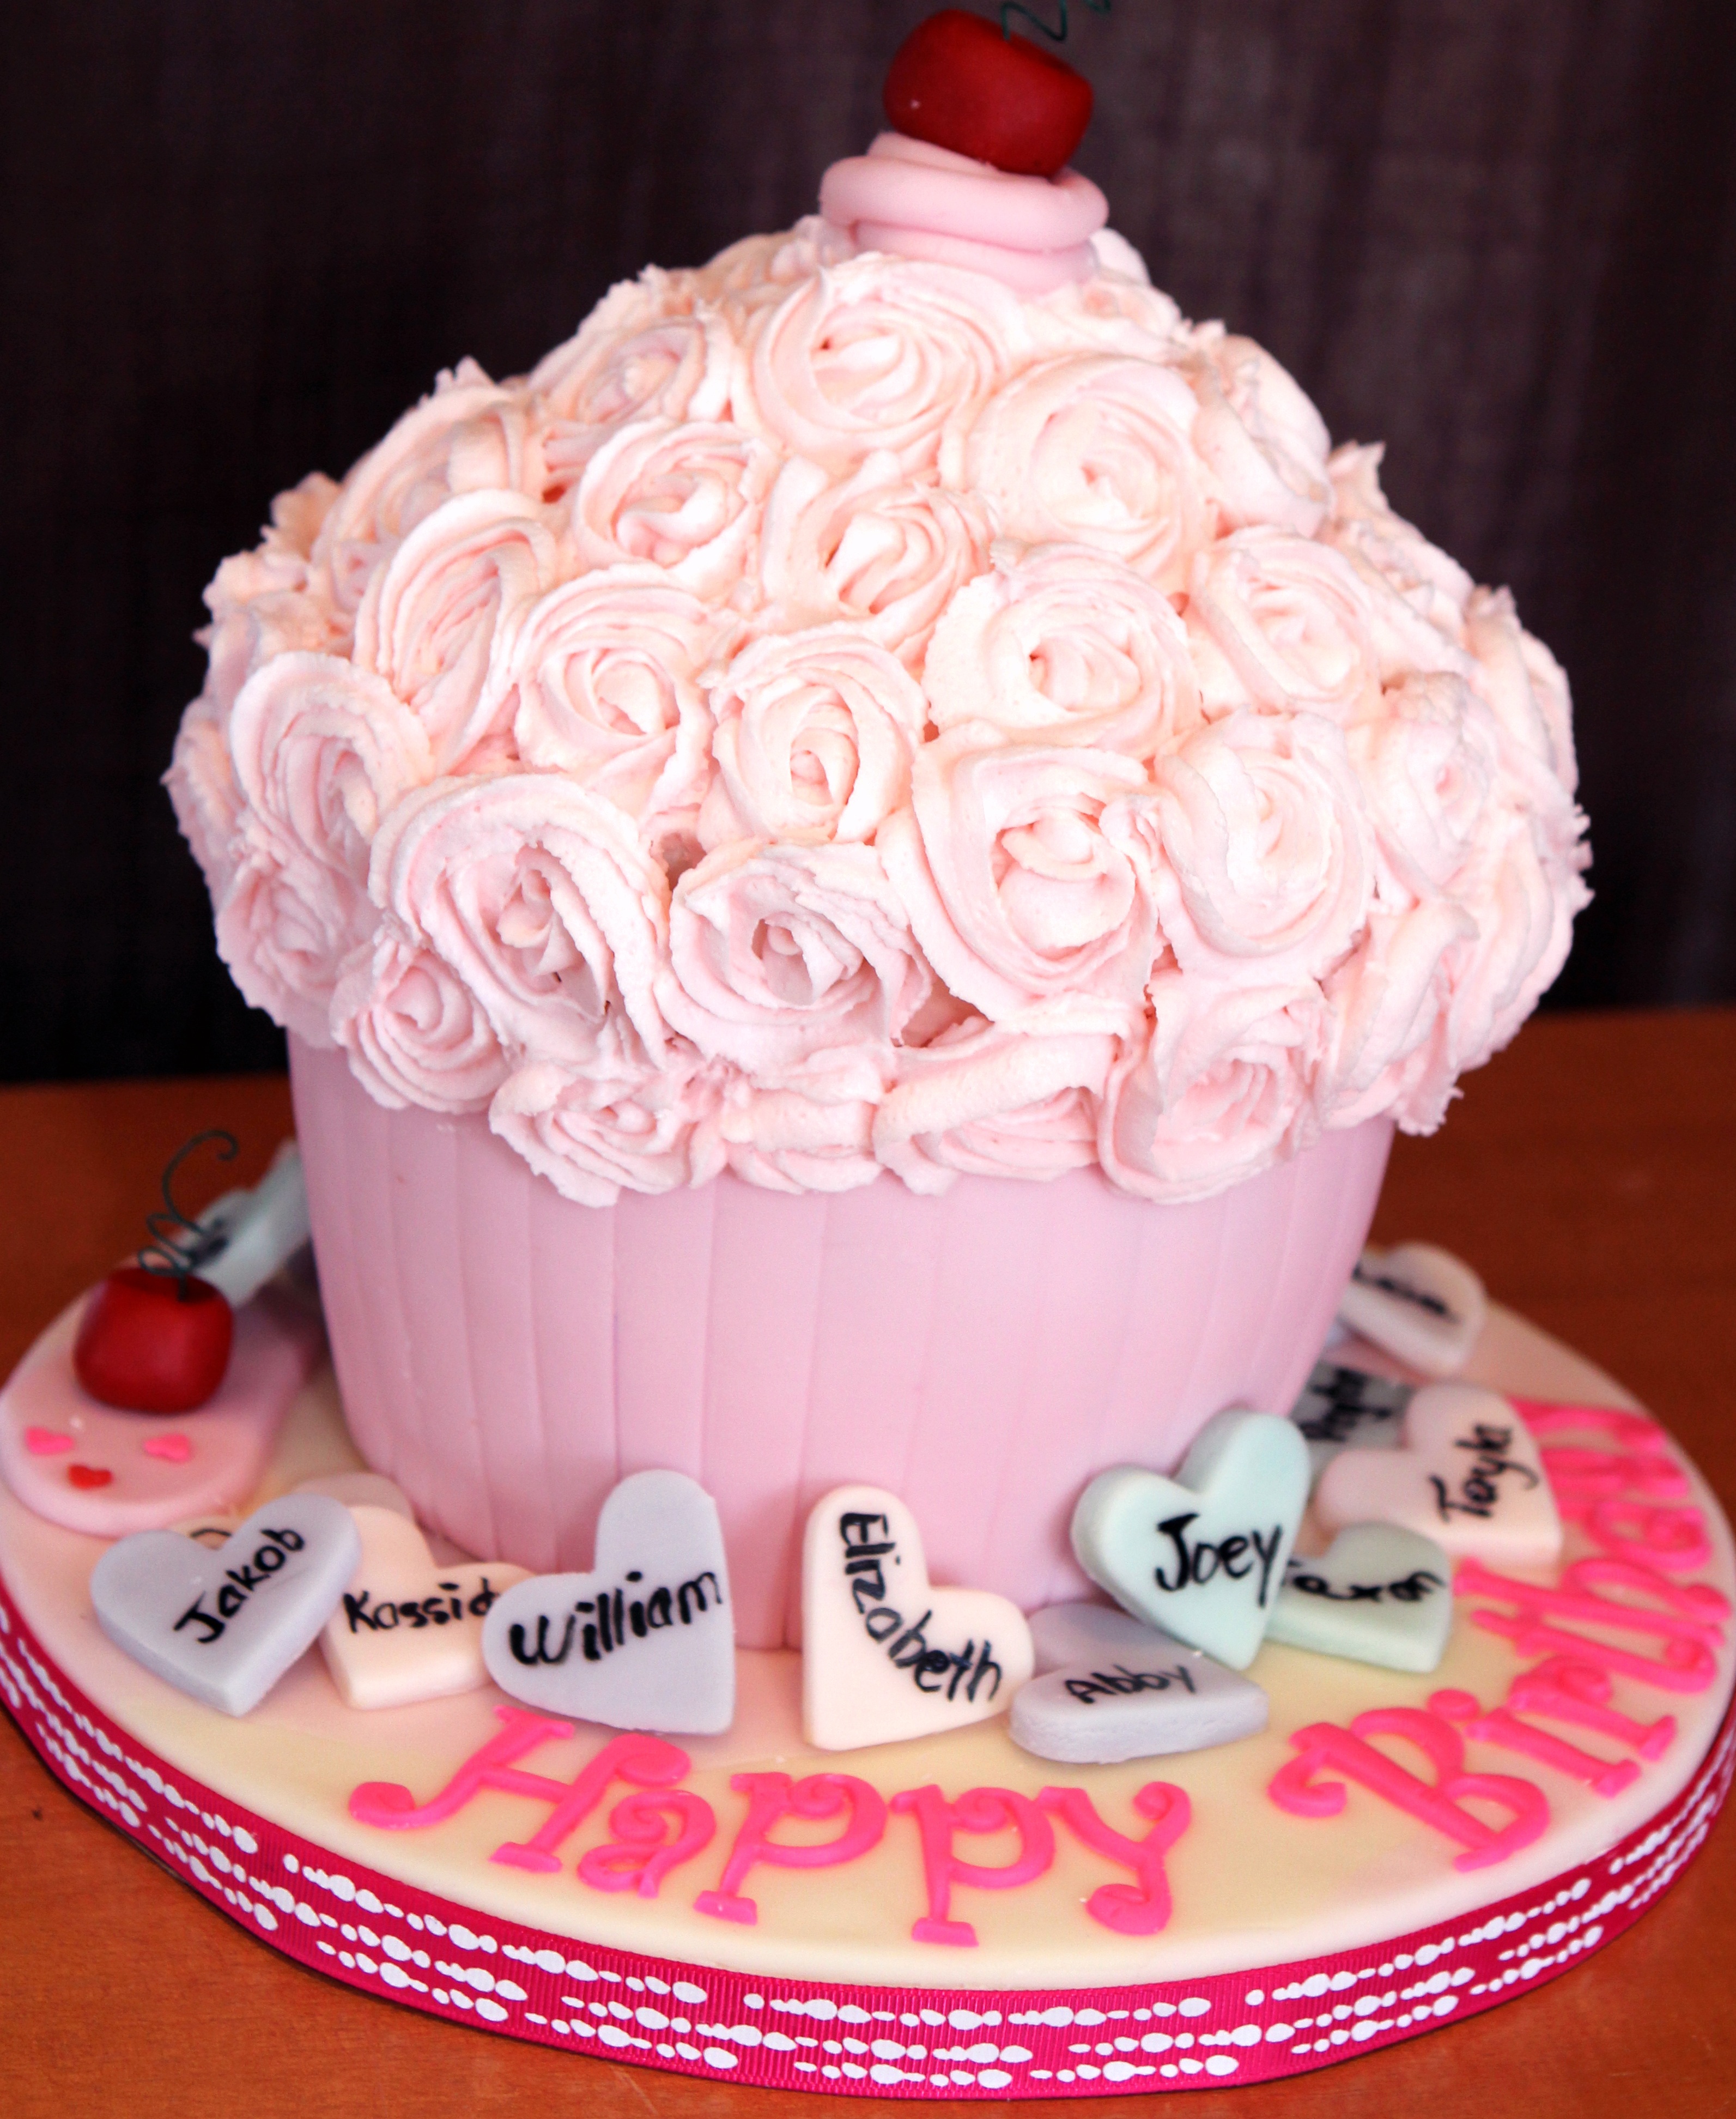
sweet, flower, celebration, food, pink, chocolate, cupcake, dessert, wedding, cake, birthday cake, sugar, icing, fondant, birthday, wedding cake, torte, sugar paste, buttercream, cake decorating